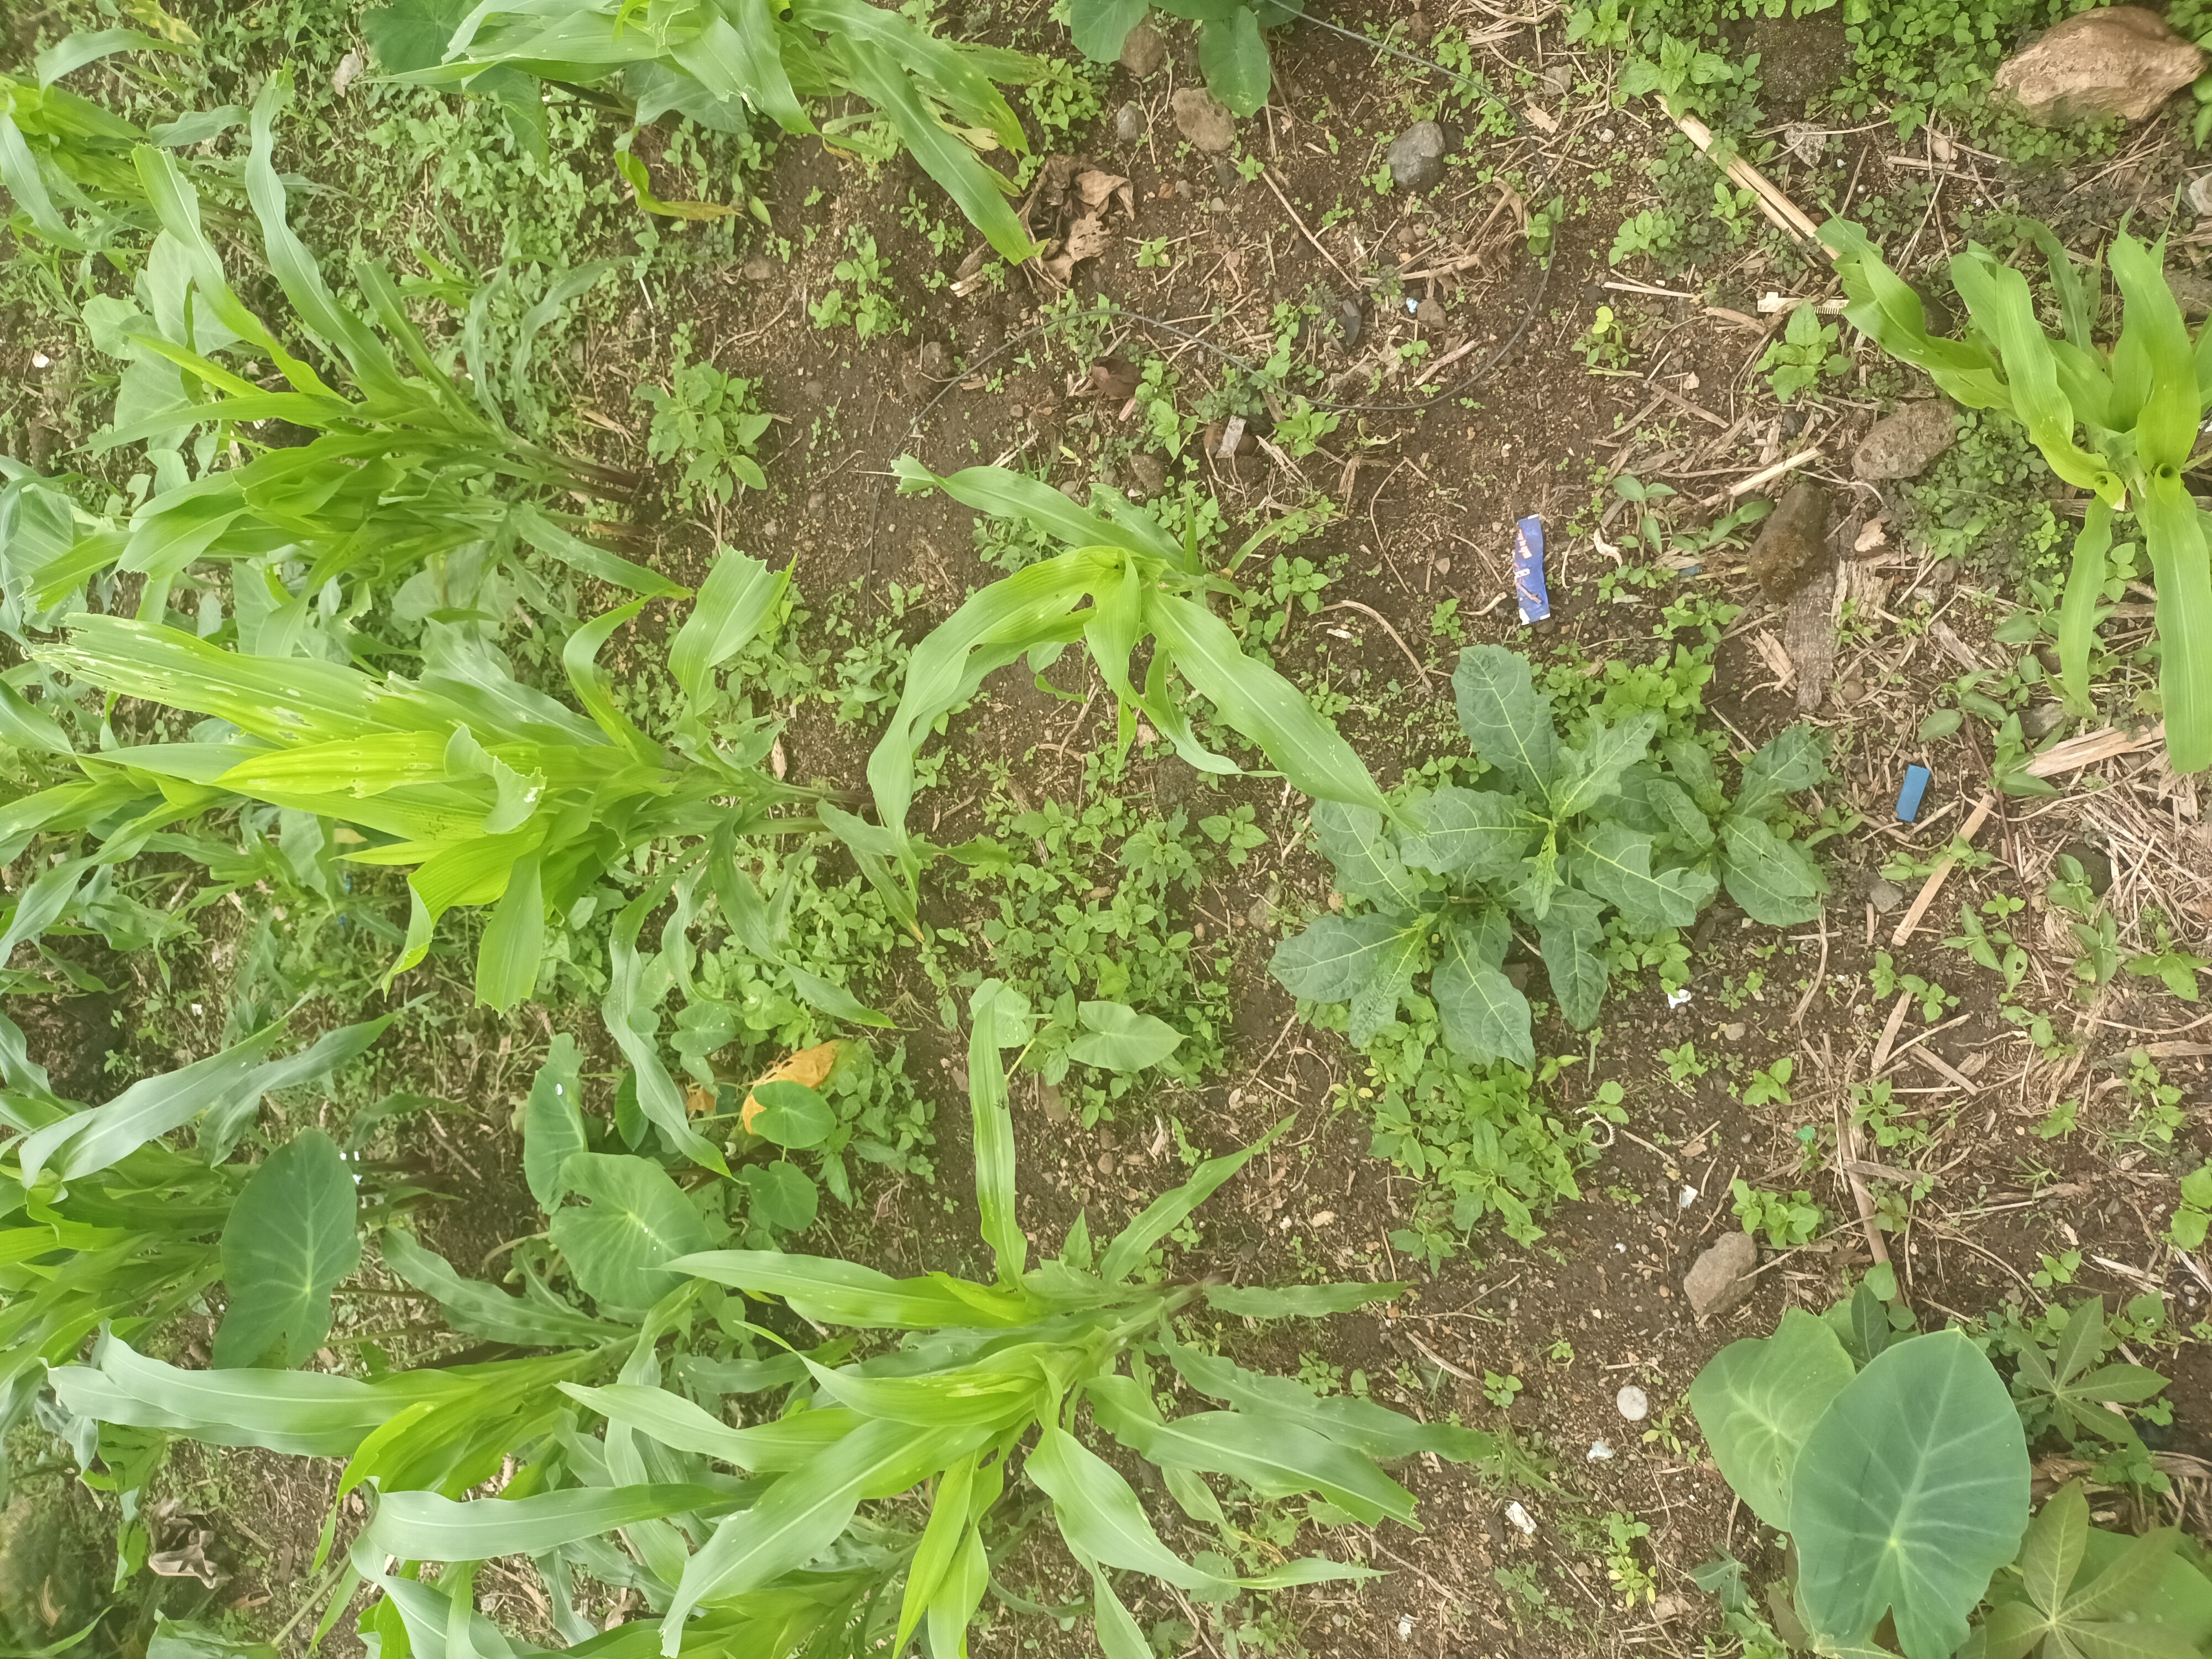
Label: spodoptera_frugiperda